Užupis

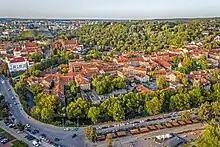
Užupis (2020)

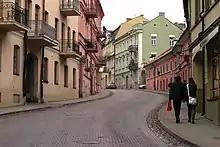
Užupis (2007)

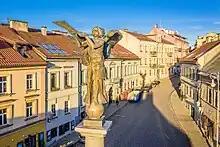
Angel of Užupis (2022)

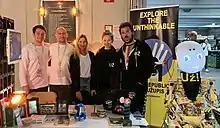
Installation of the Embassy of the Republic of Užupis to Munich including humanoid consul Roboy at Ars Electronica Festival in Linz (AT) in 2019.

Užupis is a neighborhood in Vilnius, the capital of Lithuania, largely located in Vilnius's old town, a UNESCO World Heritage Site. Užupis means "beyond the river" or "the other side of the river" in the Lithuanian language and refers to the Vilnia River; the name Vilnius was derived from the Vilnia. The district has been popular with artists for some time, and has been compared to Montmartre in Paris and to Freetown Christiania in Copenhagen, due to its bohemian and laissez-faire atmosphere. On April 1, 1997, the district declared itself an independent republic (the Republic of Užupis), with its own constitution.